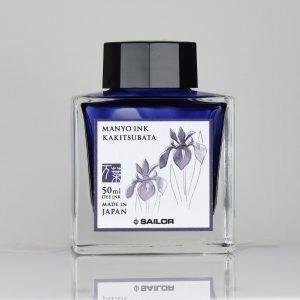
Sailor Manyo Bottled Ink - Kakitsubata
Brand: Pure Pens
50ml "Manyosyu"- Collection of Ten Thousand Leaves - is the oldest (c.759) and most revered anthology of Japan's poetic compilations. Over a period of four centuries 4,516 poems were written by every class of person ranging from Emperors to merchants and farmers. "Manyo" is an abbreviation of "Manyosyu" and its meaning indicates people of all ranks. "Manyosyu" is often regarded in Japan as a true expression of the Japanese spirit.The themes of the poems related to love, elegies, celebrations, family matters, travelling, the passage of the four seasons, nature, and so on. Flowers are especially relevant in Japanese culture and about 1,500 of the poems in "Manyosyu" cover some 160 species of plants and 50 different flowers. Sailor has therefore chosen colors based on flowers mentioned in "Manyosyu" for their new "Manyo" ink range.
Category: Arts & Entertainment > Hobbies & Creative Arts > Arts & Crafts > Art & Crafting Materials > Craft Paint, Ink & Glaze > Art Ink > Sumi Ink